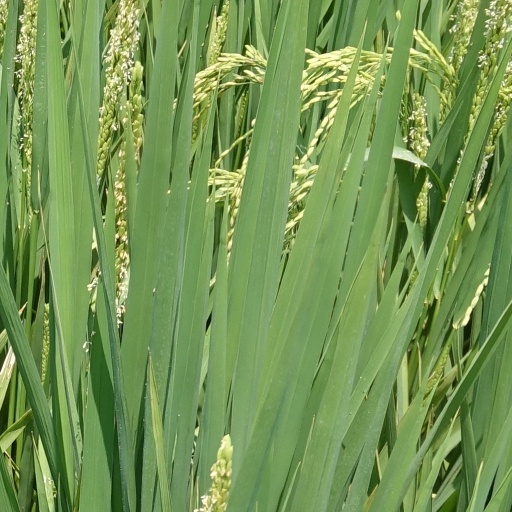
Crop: rice